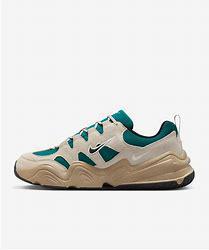
Brand: Nike
Model: Tech Hera